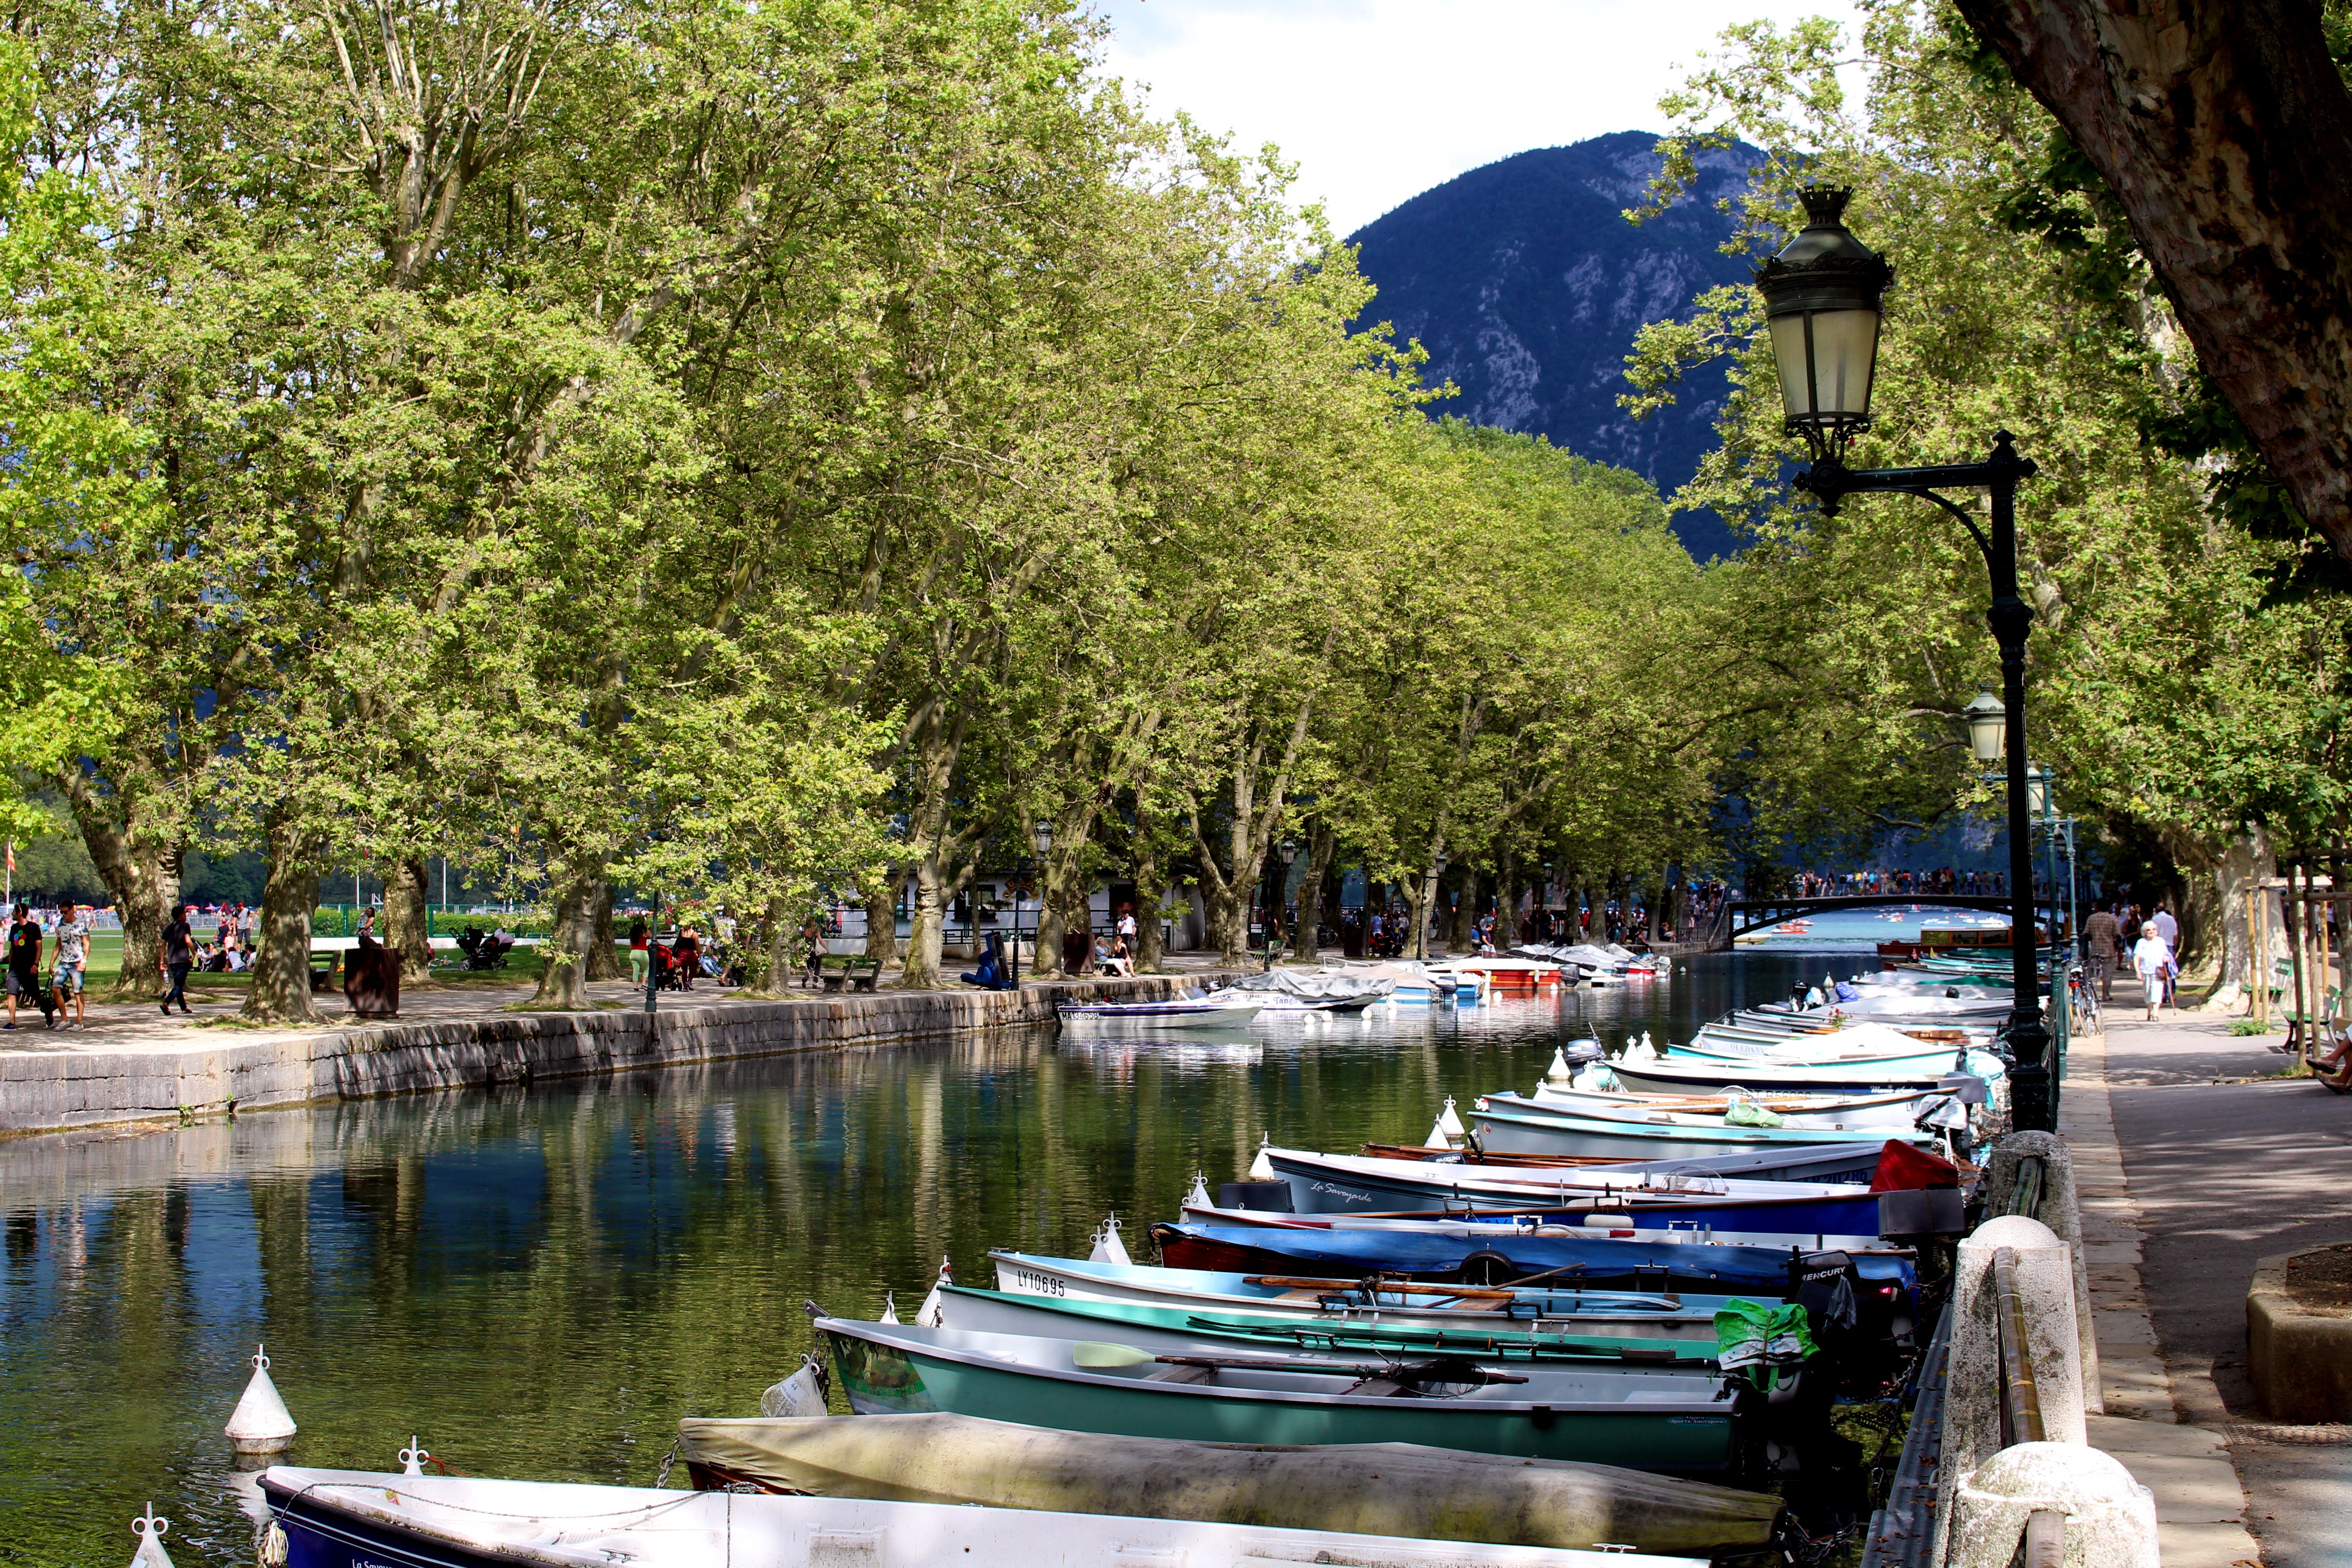
landscape, tree, water, nature, sky, hill, flower, lake, atmosphere, river, canal, summer, france, evening, lantern, vehicle, scenic, color, peaceful, park, holiday, romantic, blue, rest, colorful, tourism, leisure, waterway, body of water, trees, clouds, mountains, boats, vision, annecy, beautiful, waters, enjoy, mirroring, south of france, rh ne alpes region, pedal boats